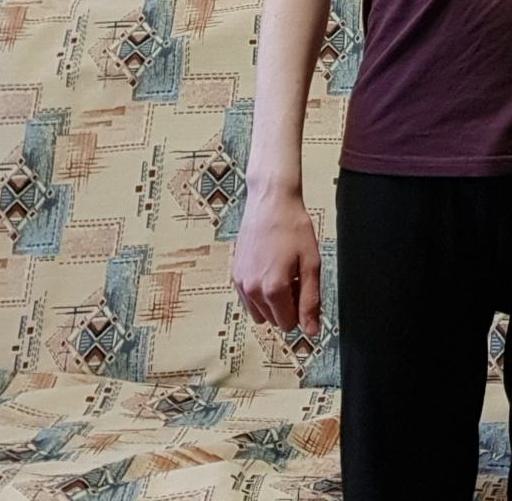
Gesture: no_gesture